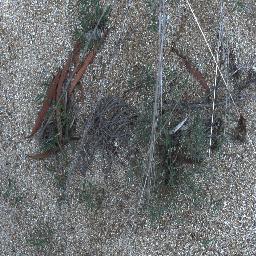
Label: negative